Valsain Mountains

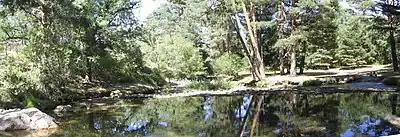
Pool in the Eresma River as it passes through the Valsain Mountains

The main water courses that run through the Valsain Valley—and with it its mountains—are the rivers Eresma, Acebeda and Peces, all of them in the upper part of their basins. These rivers are formed by the sum of a multitude of small streams that flow down from the mountains surrounding the valley. Annual rainfall usually ranges from 885 mm in the lowlands to 1170 mm in the highlands. It is very often in the form of snow, especially on the summits of the mountains where snow can be seen well into the spring.